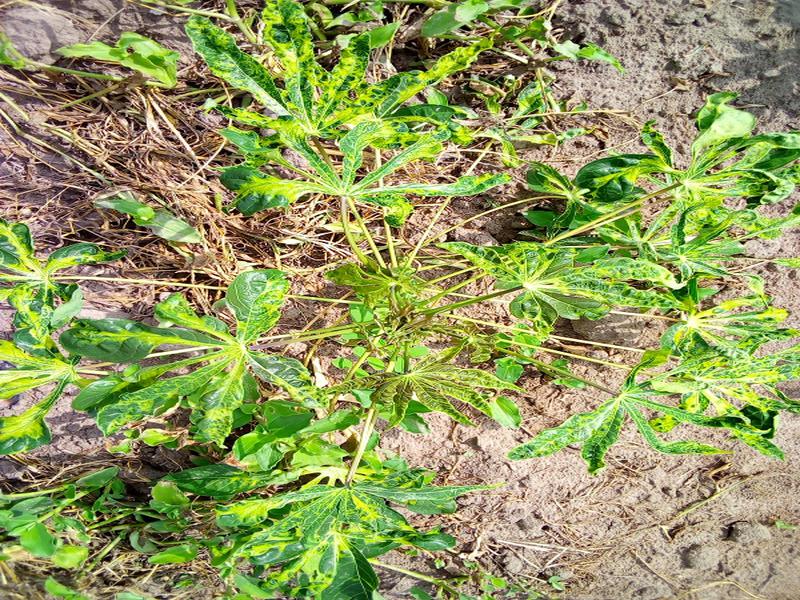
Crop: cassava
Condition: mosaic_disease